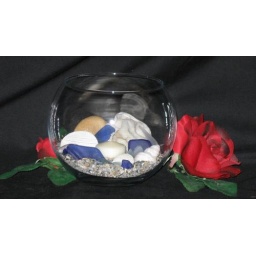
beach in a bowl with candles t glass creations sea glass beach jewelry Ba -1